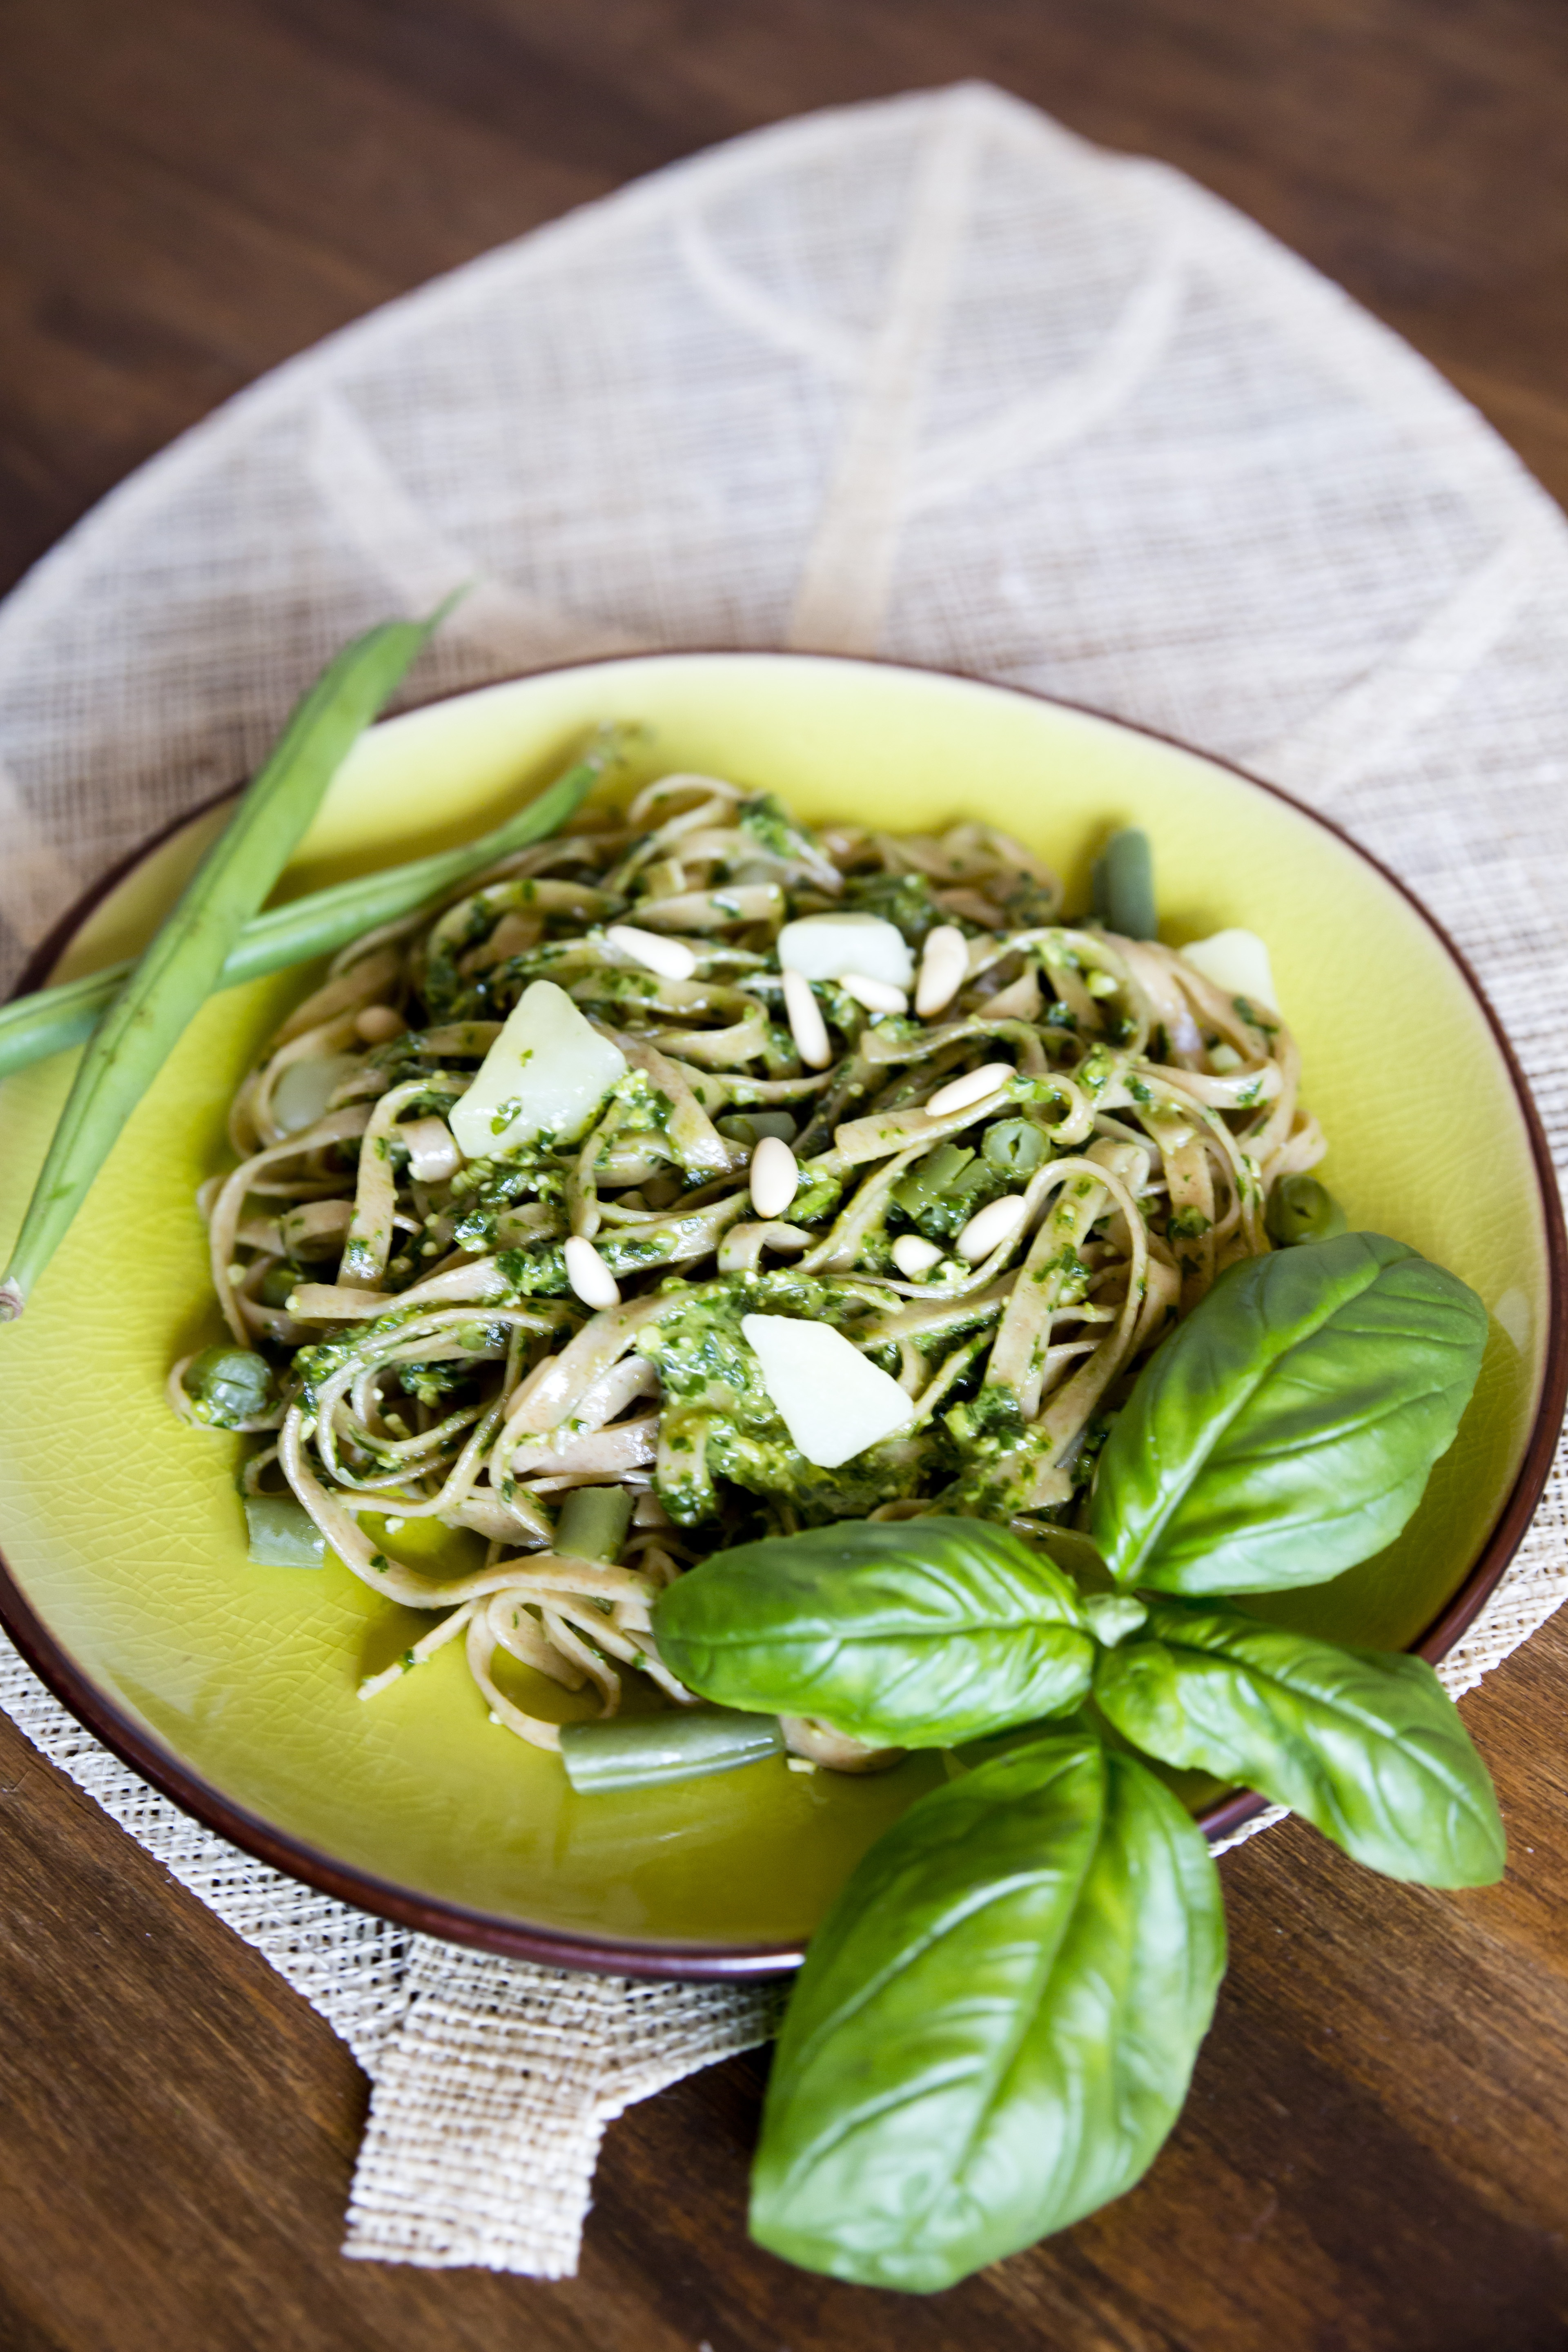
dish, food, vegetable, kitchen, recipe, cuisine, pasta, pesto, cook, condiment, foods, vegetarian food, italian, alimentari, typical dish, italian food, leaf vegetable